Epidemic (video game)

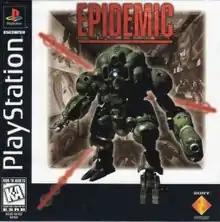
North American cover art

Epidemic, known as in Japan, is a 1995 first-person shooter video game developed by Genki and published by Sony Music Entertainment Japan for the PlayStation. It is a sequel to "".